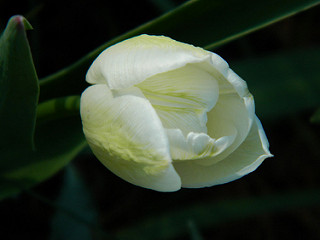
Flower: tulip